Velike Lese

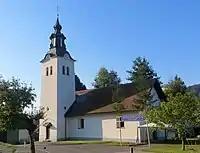
Saint James's Church

The local church is dedicated to Saint James and belongs to the Parish of Krka. It dates to the second half of the 17th century and was partially rebuilt in the 19th century.